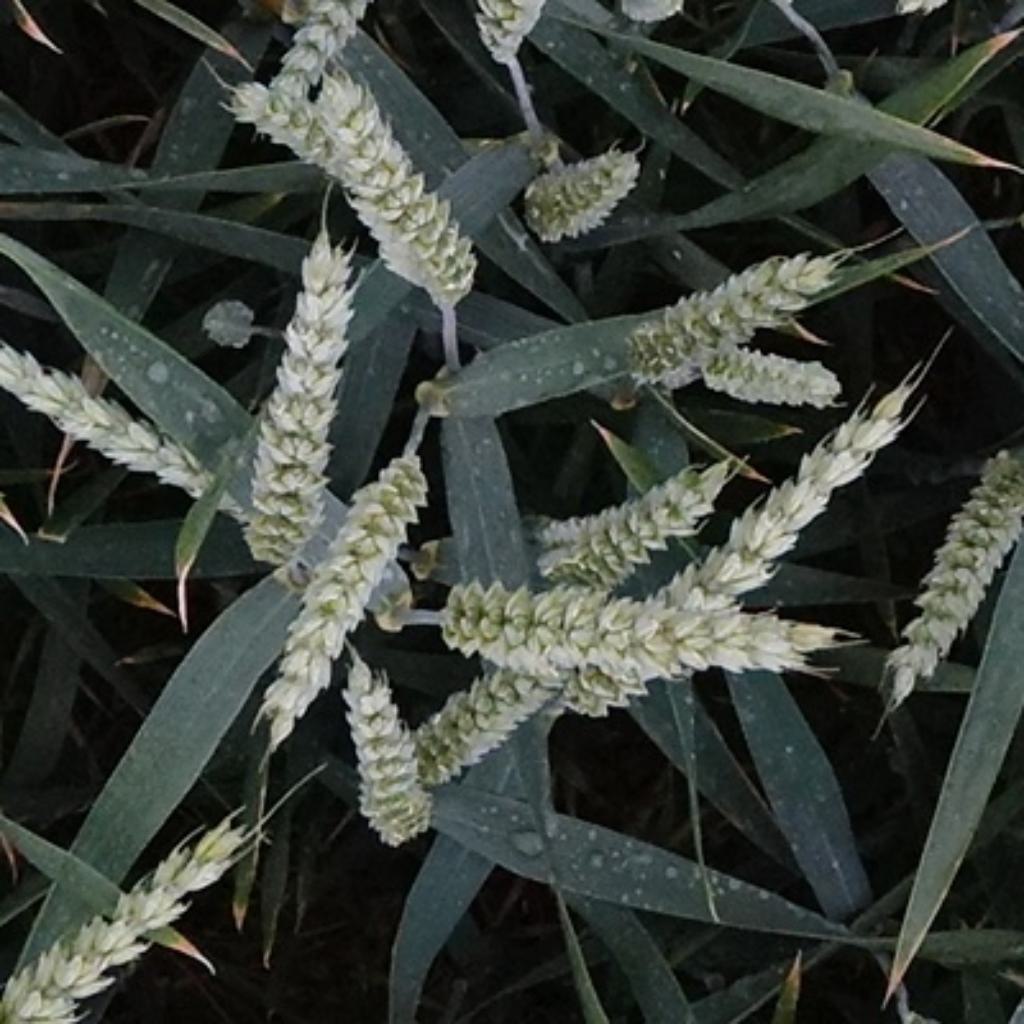
Country: France
Location: Toulouse
Wheat development stage: Filling - Ripening